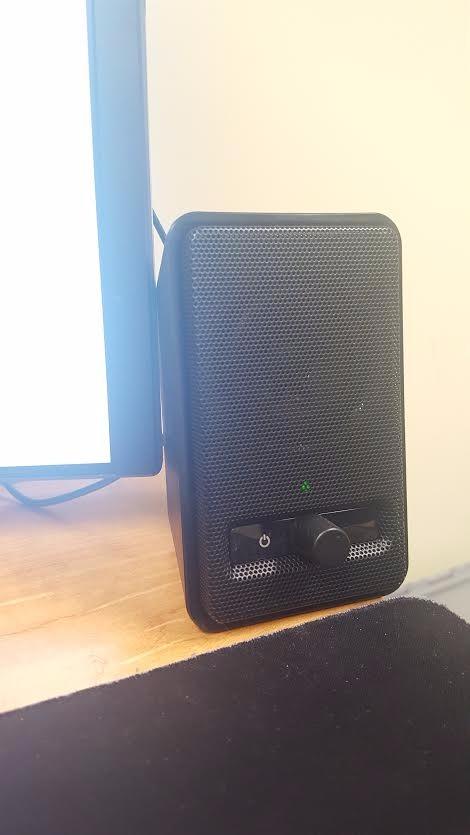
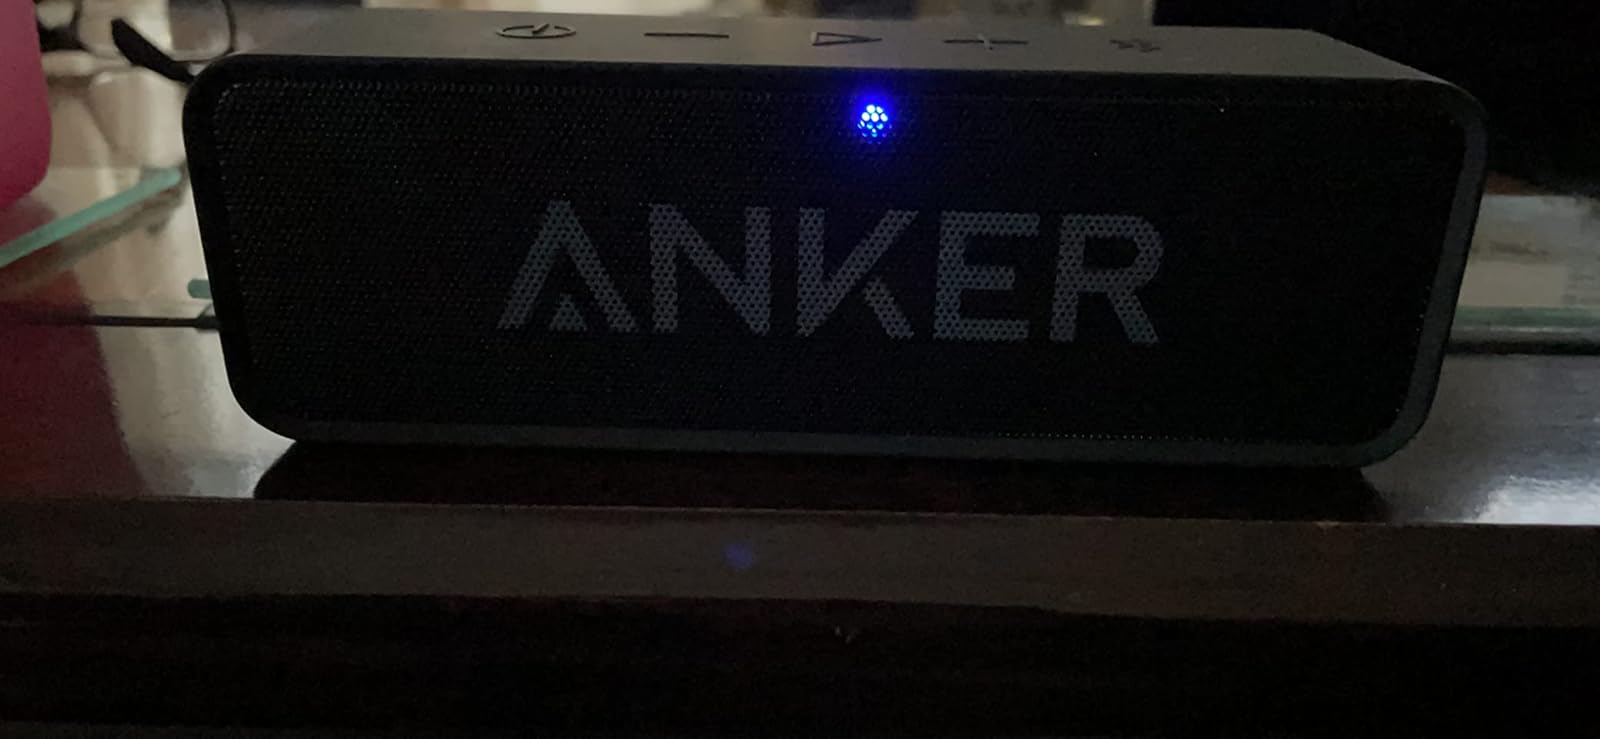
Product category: speaker
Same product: no